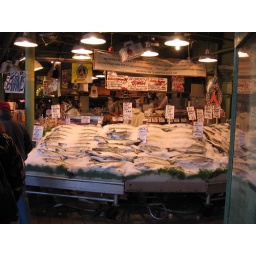
this is the famous fish throwing place at pike's market in downtown seattle